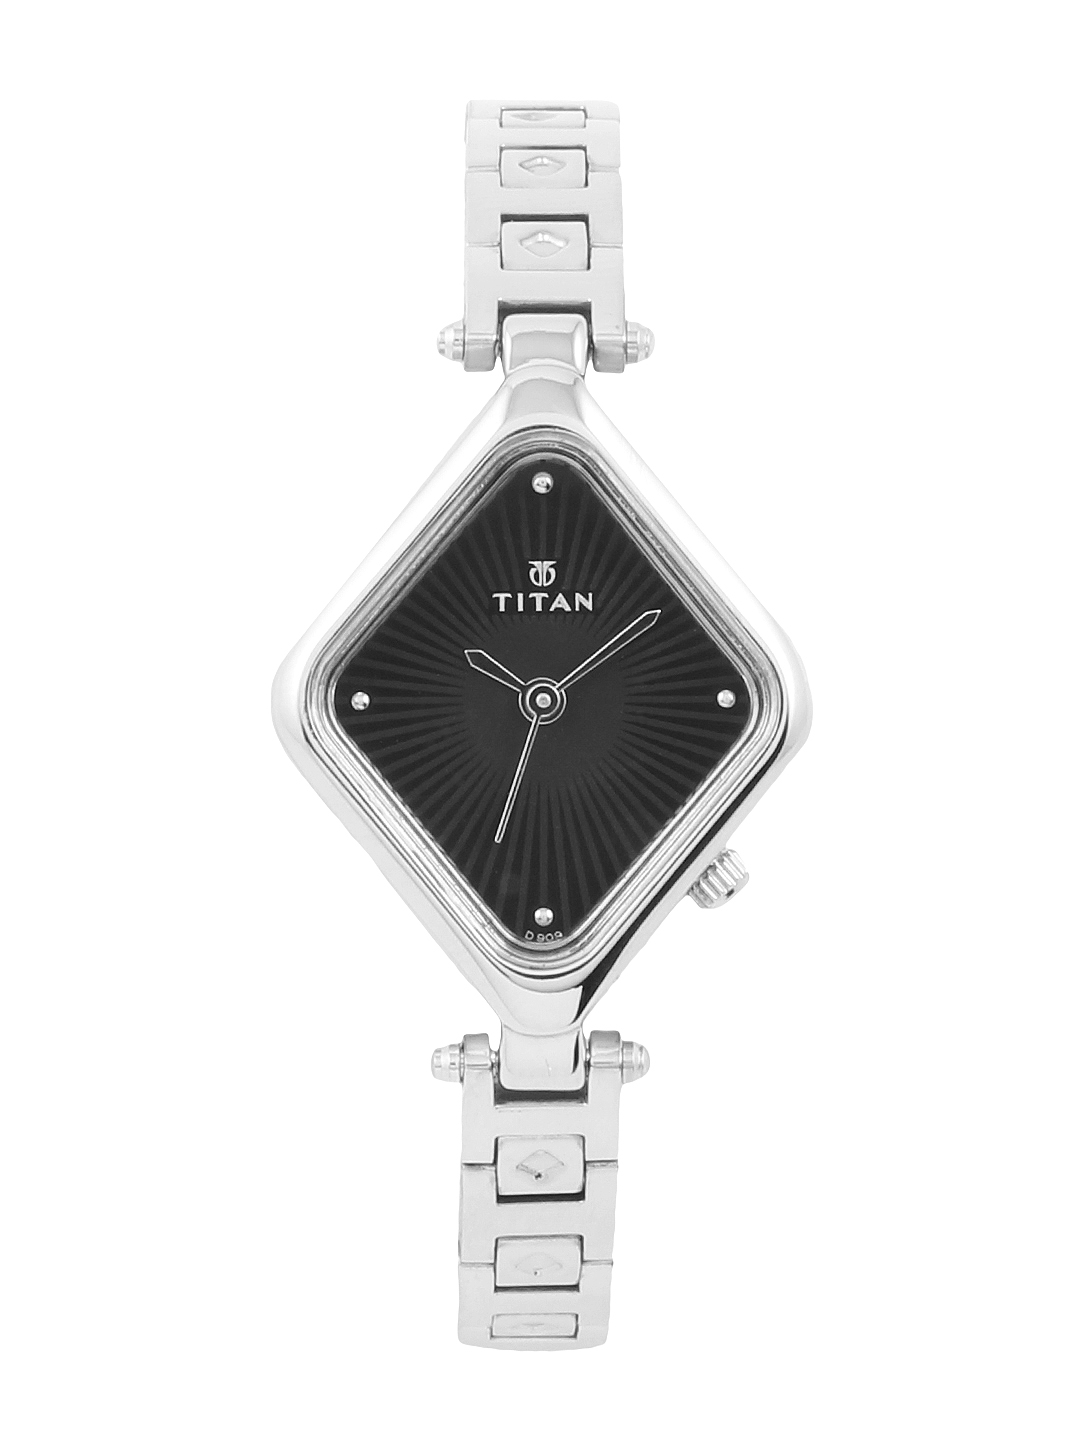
Titan Women Black Watch
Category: Accessories / Watches / Watches
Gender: Women
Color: Black
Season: Winter 2016
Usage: Casual